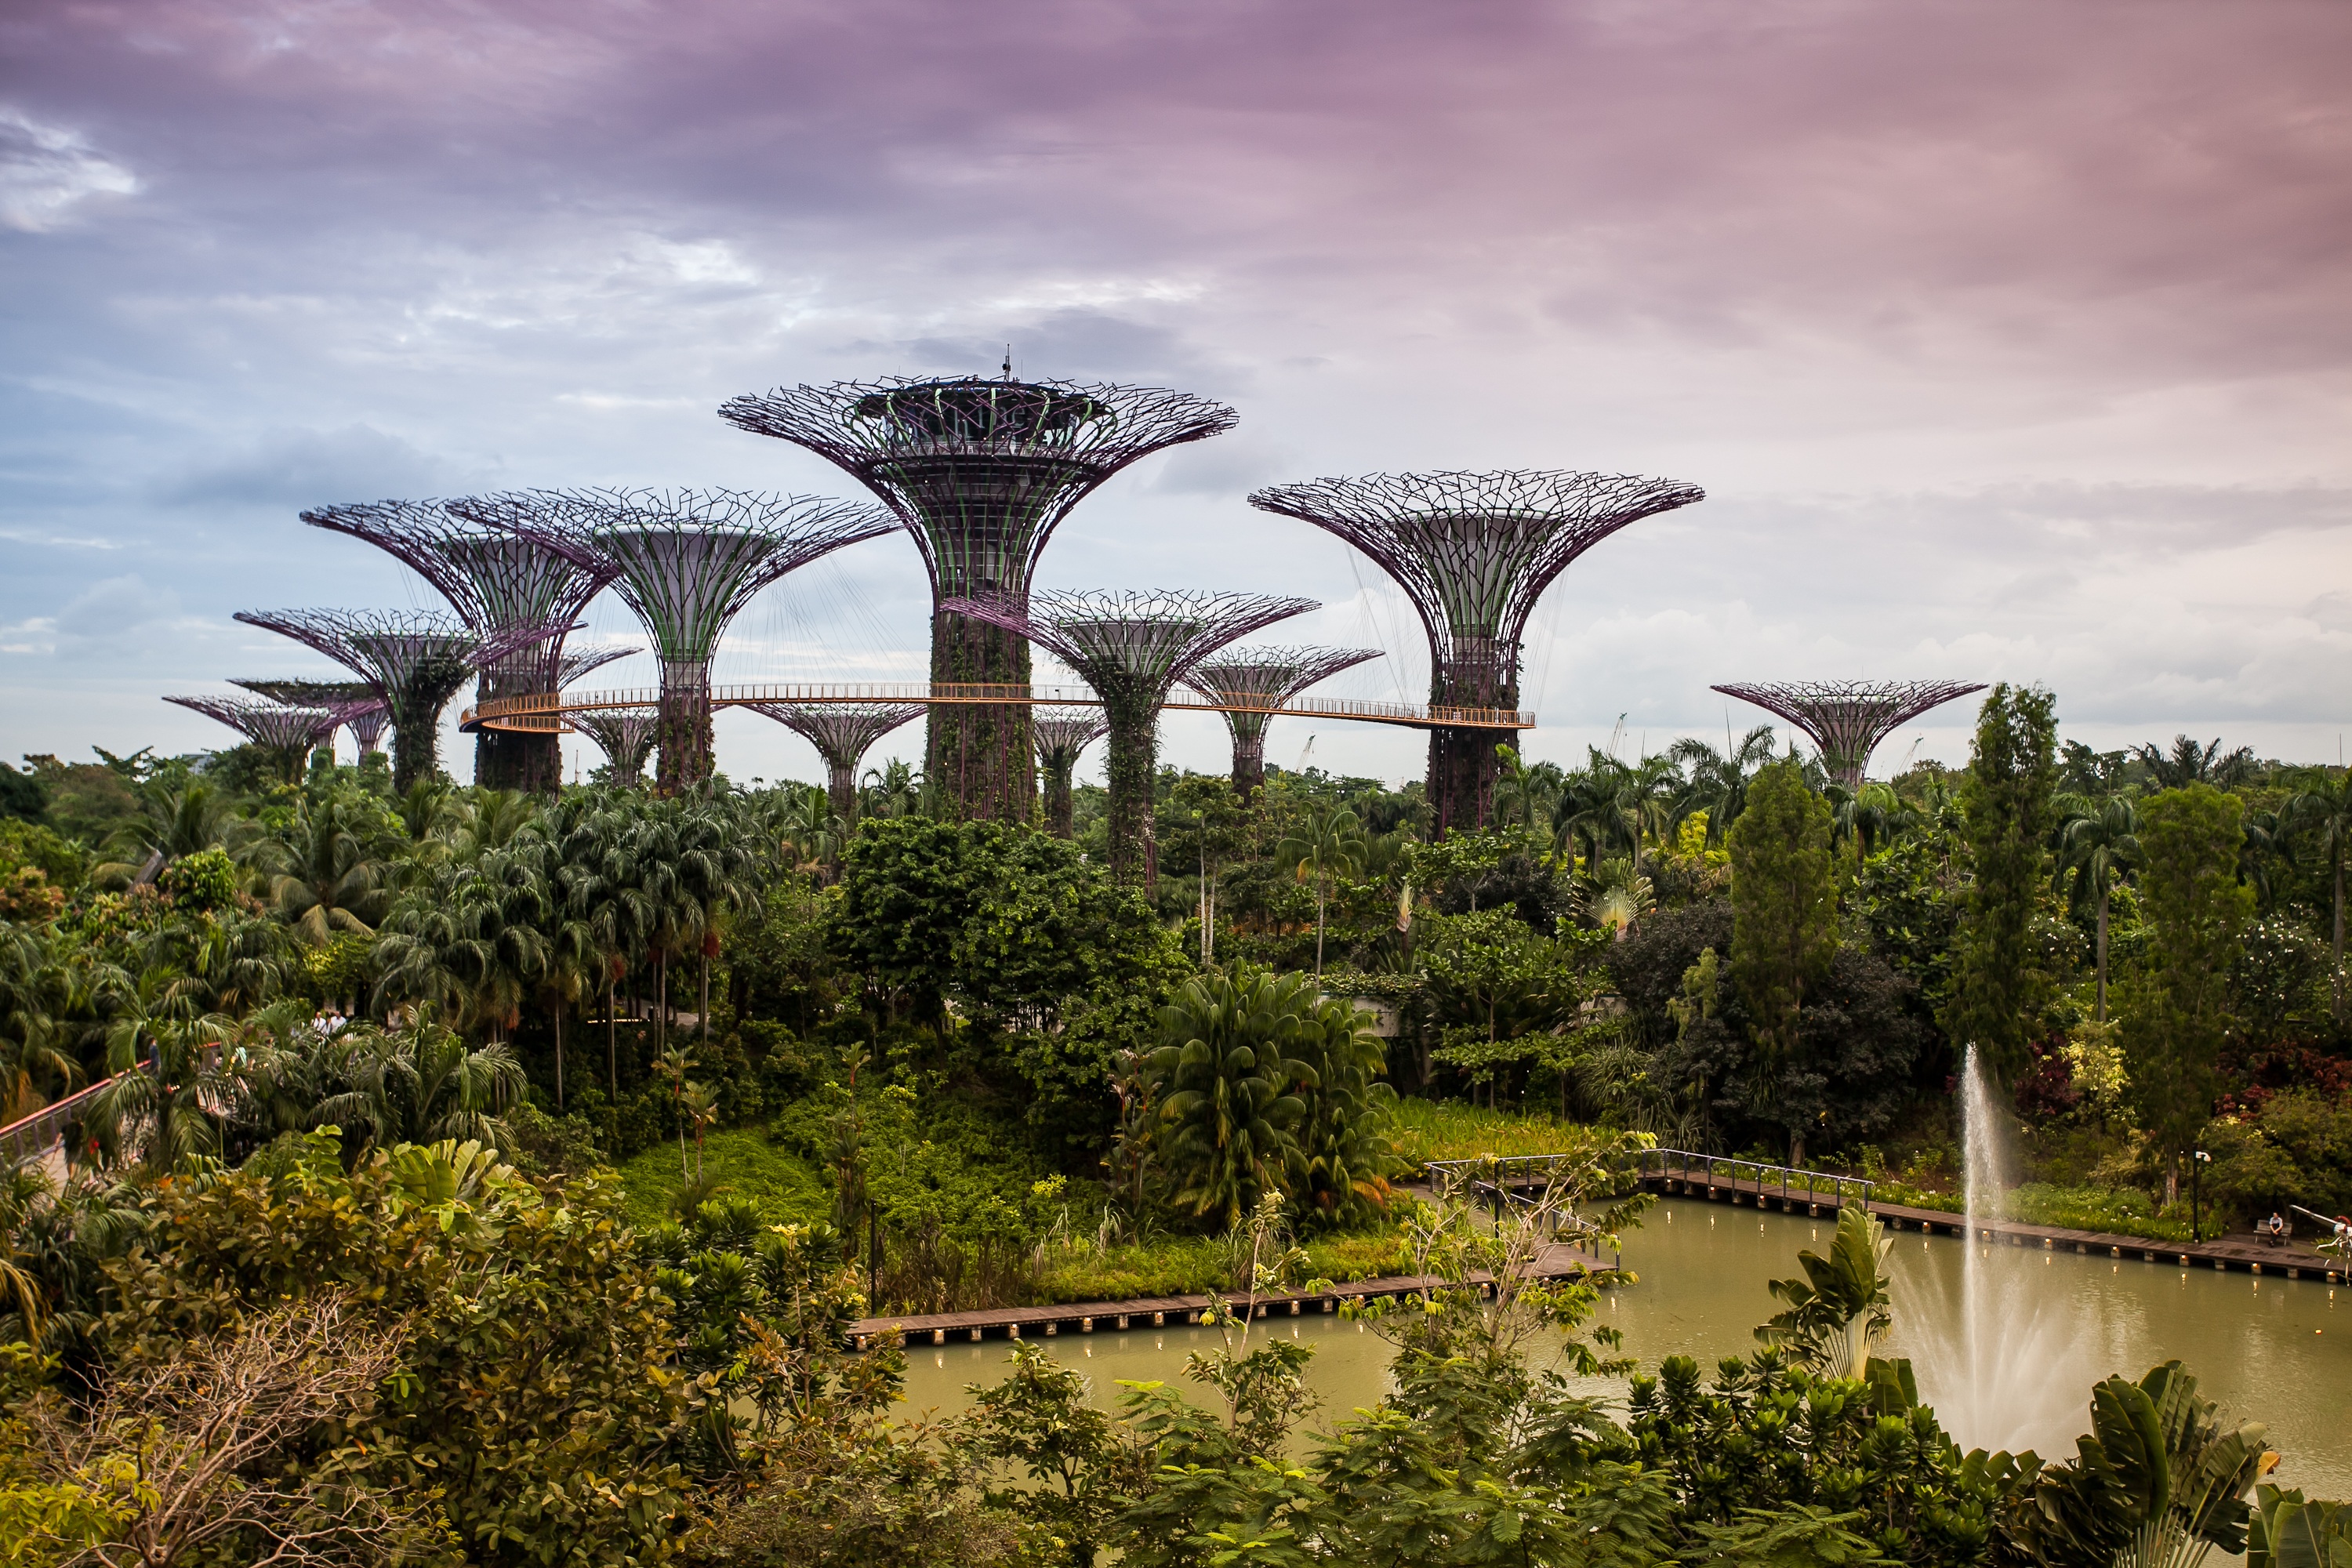
landscape, tree, water, nature, outdoor, blossom, mountain, architecture, structure, people, plant, sky, flower, lake, adventure, city, cityscape, summer, vacation, tourist, travel, spring, green, relax, paradise, scenic, tropical, journey, peaceful, park, scenery, peace, holiday, calm, bay, island, asia, landmark, botany, sightseeing, blue, marina, garden, tourism, trip, flora, botanical, orchid, national, clouds, happy, gardening, amazing, flowerbed, famous, botanical garden, attractions, singapore, destination, botanic, editorial, arecales, gbtb